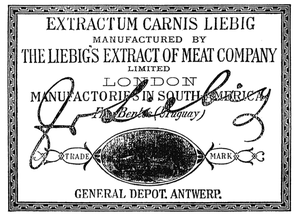
Liebig est une marque française spécialisée dans la fabrication de soupes appartenant au groupe espagnol GBfoods.